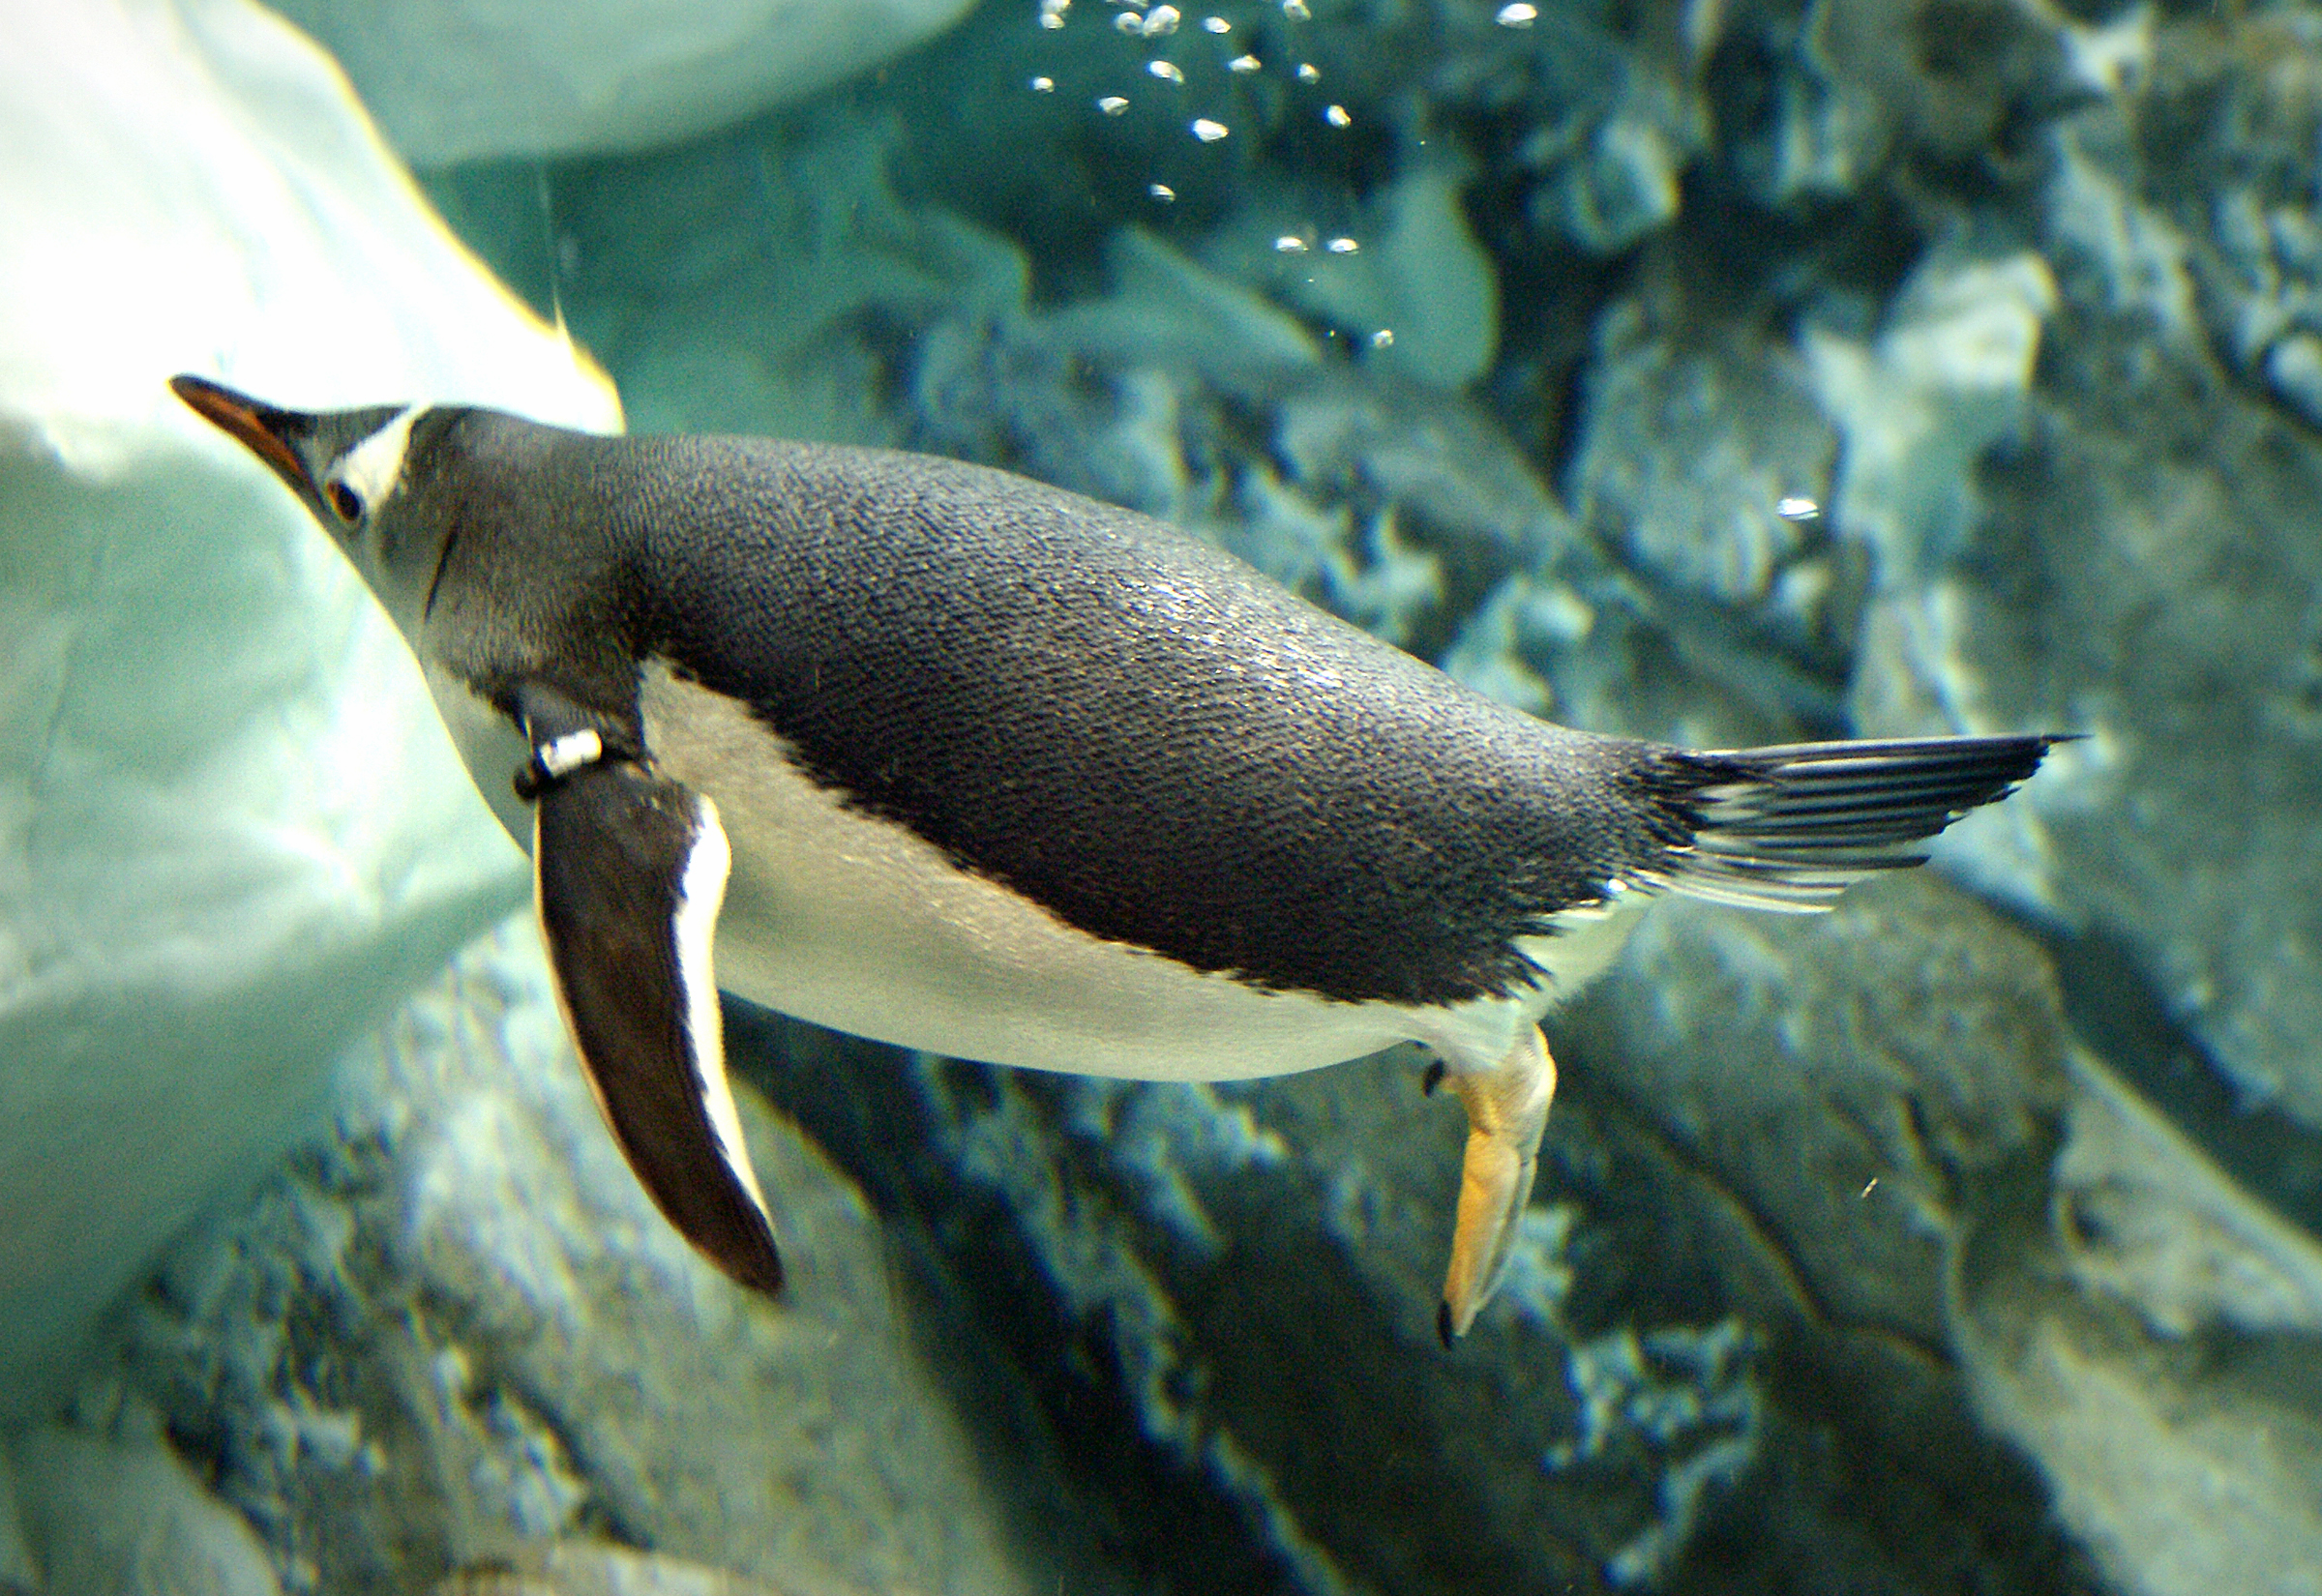
sea, coast, bird, animal, wildlife, underwater, zoo, things, biology, sightseeing, fish, fauna, world, birds, king, publicdomain, gold, aquarium, animals, x, do, penguins, penguinx, seaworldx, australiax, queenslandx, aptenodytes, patagonicusx, to, coastx, gentoo, marine biology